Jeannie Berlin

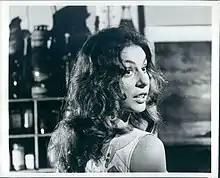
Berlin at the press photo for the film "Bone" (1972)

Jeannie Berlin (born Jeannie Brette May; November 1, 1949) is an American film, television and stage actress and screenwriter, the daughter of Elaine May. She is best known for her role in the 1972 comedy film "The Heartbreak Kid", for which she received Academy Award and Golden Globe nominations for Best Supporting Actress. She later played the leading role in "Sheila Levine Is Dead and Living in New York" (1975), and has acted in films such as "Margaret" (2011), "Inherent Vice" (2014), "Café Society" (2016), "The Fabelmans" (2022), and "You Hurt My Feelings" (2023). She also acted in the HBO miniseries "The Night Of" (2016), the Amazon Prime series "Hunters" (2020), and the HBO series "Succession" (2019–2023).